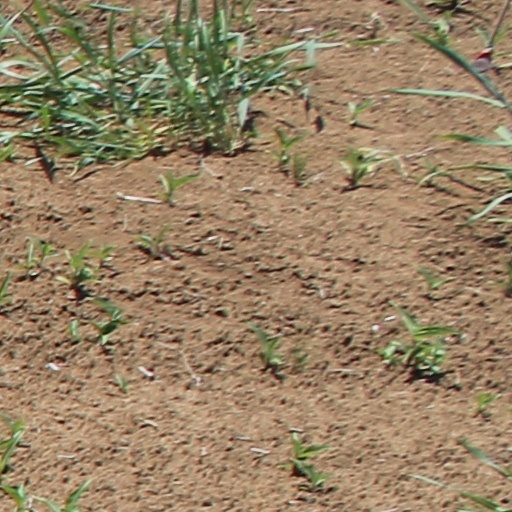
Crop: wheat